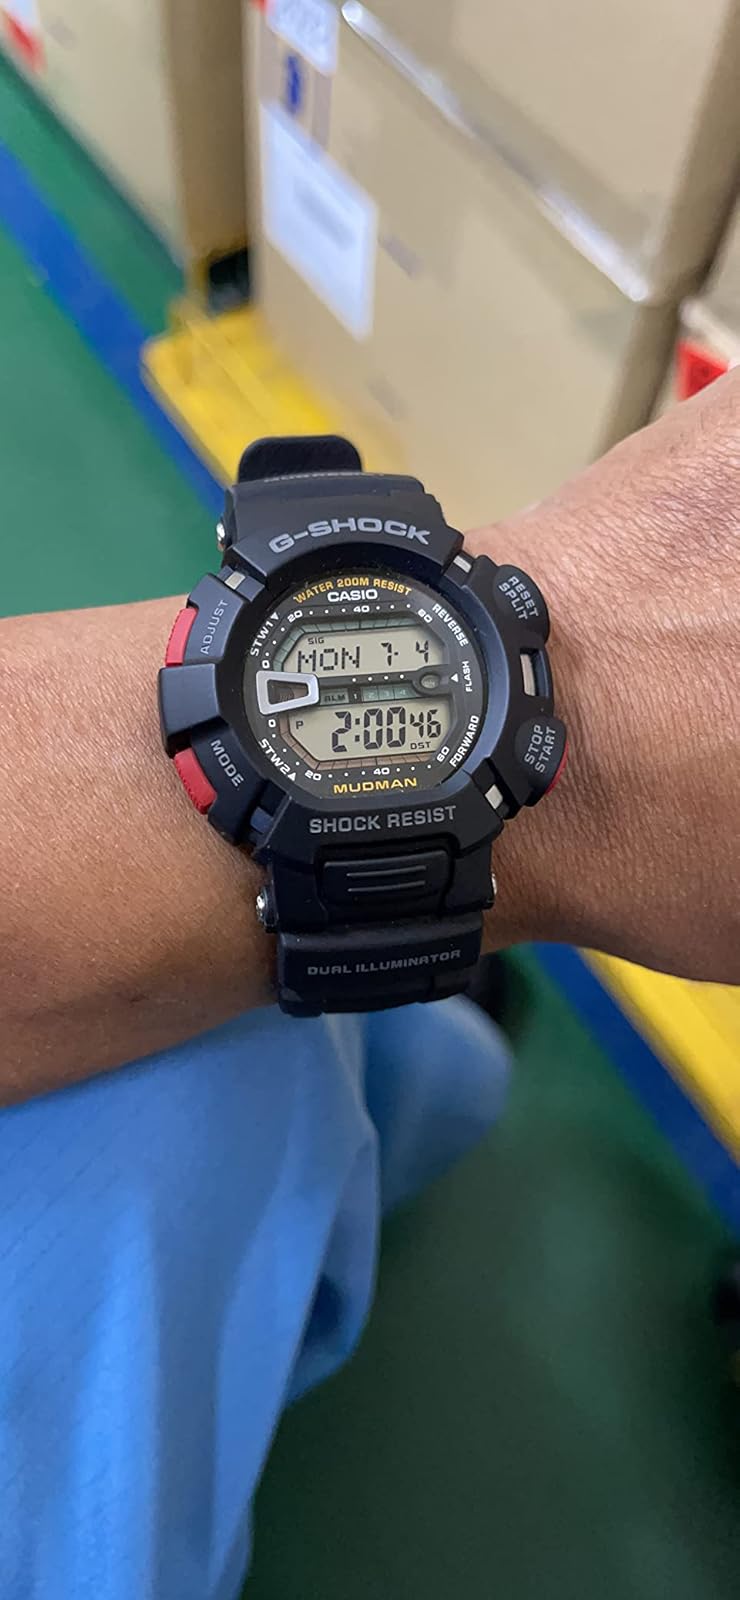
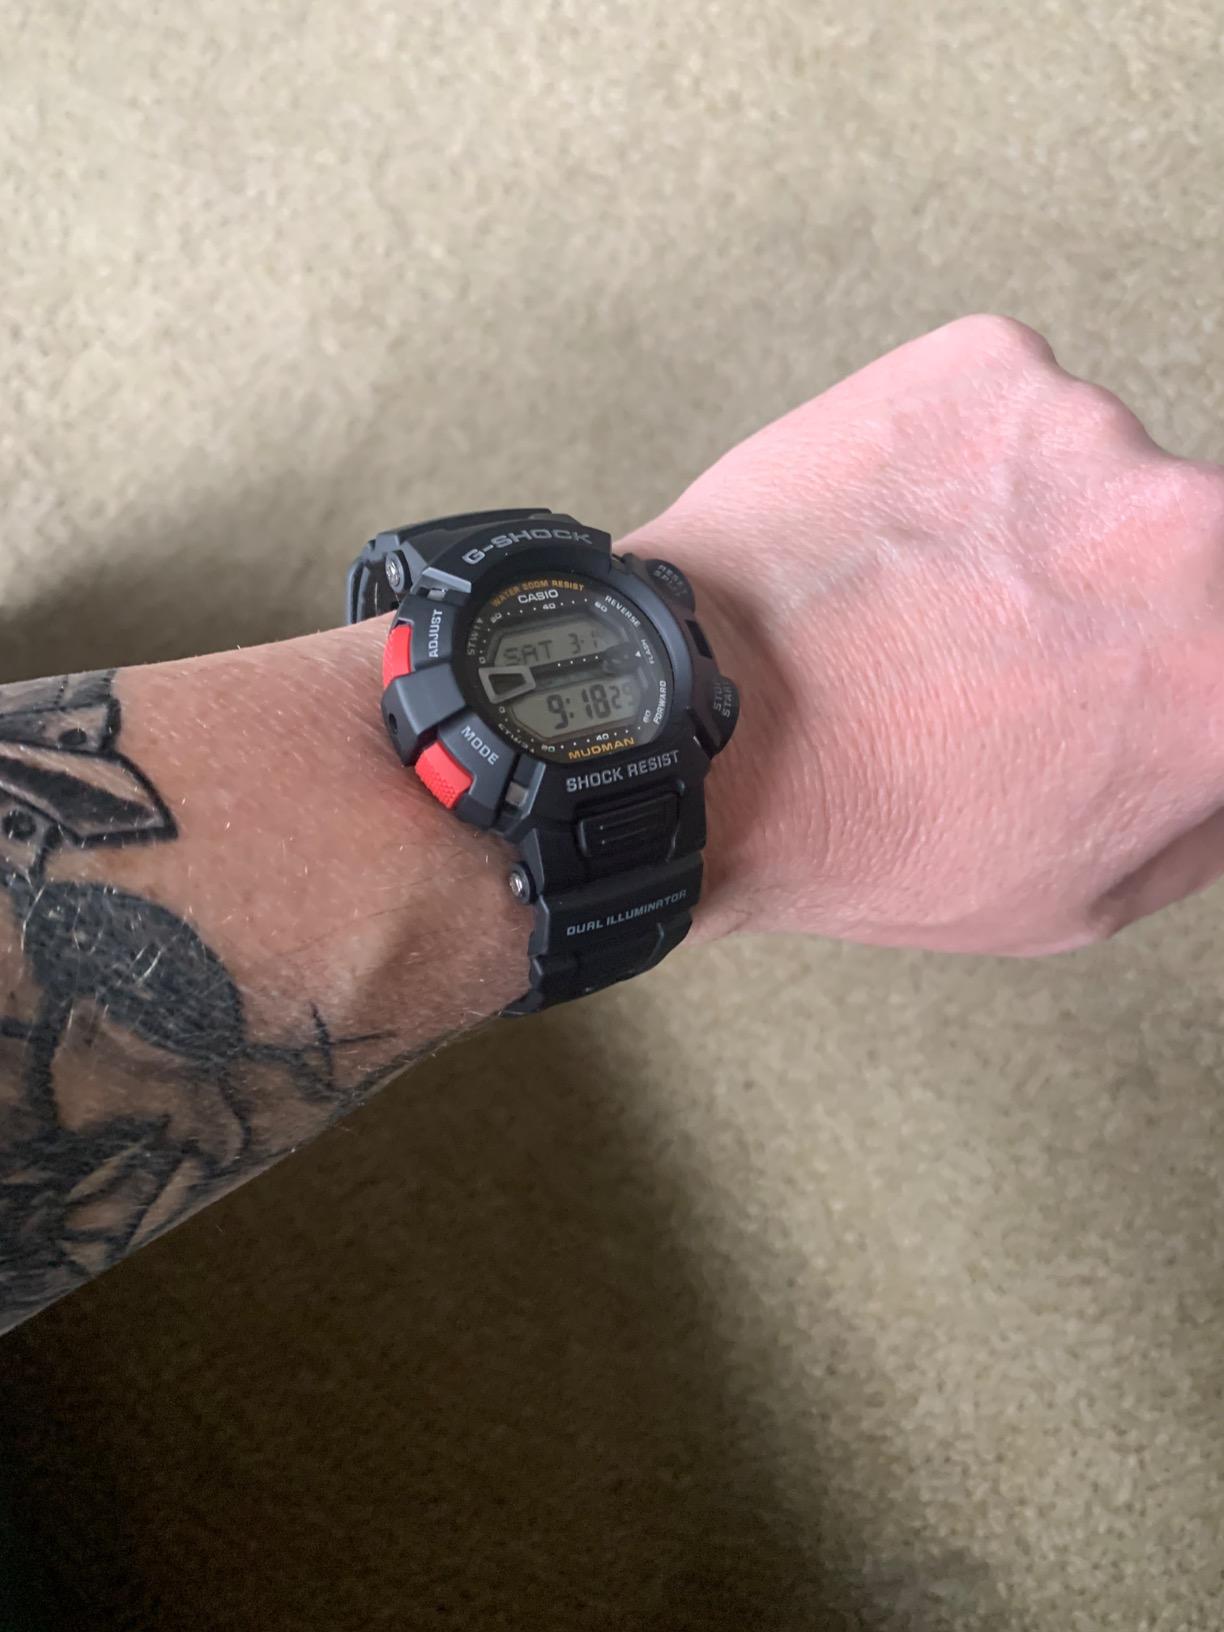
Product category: accessories_watch
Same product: yes